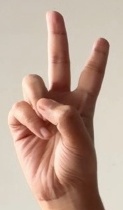
ASL sign: V